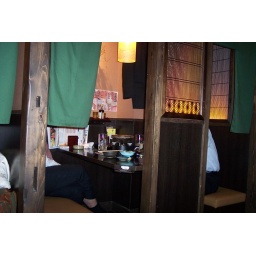
so in izakaiya's each party's table is seperated like this by windows and curtains